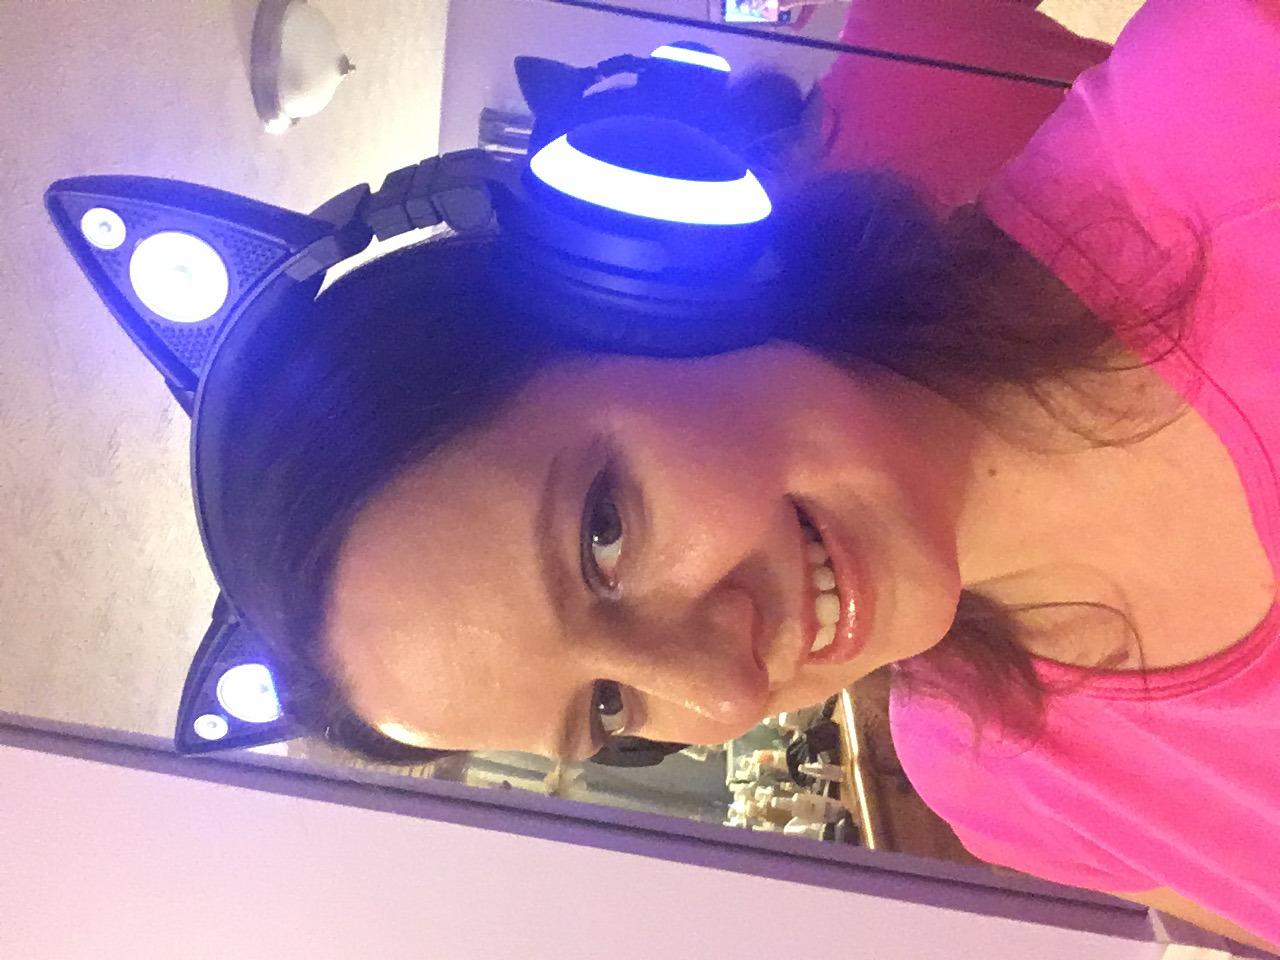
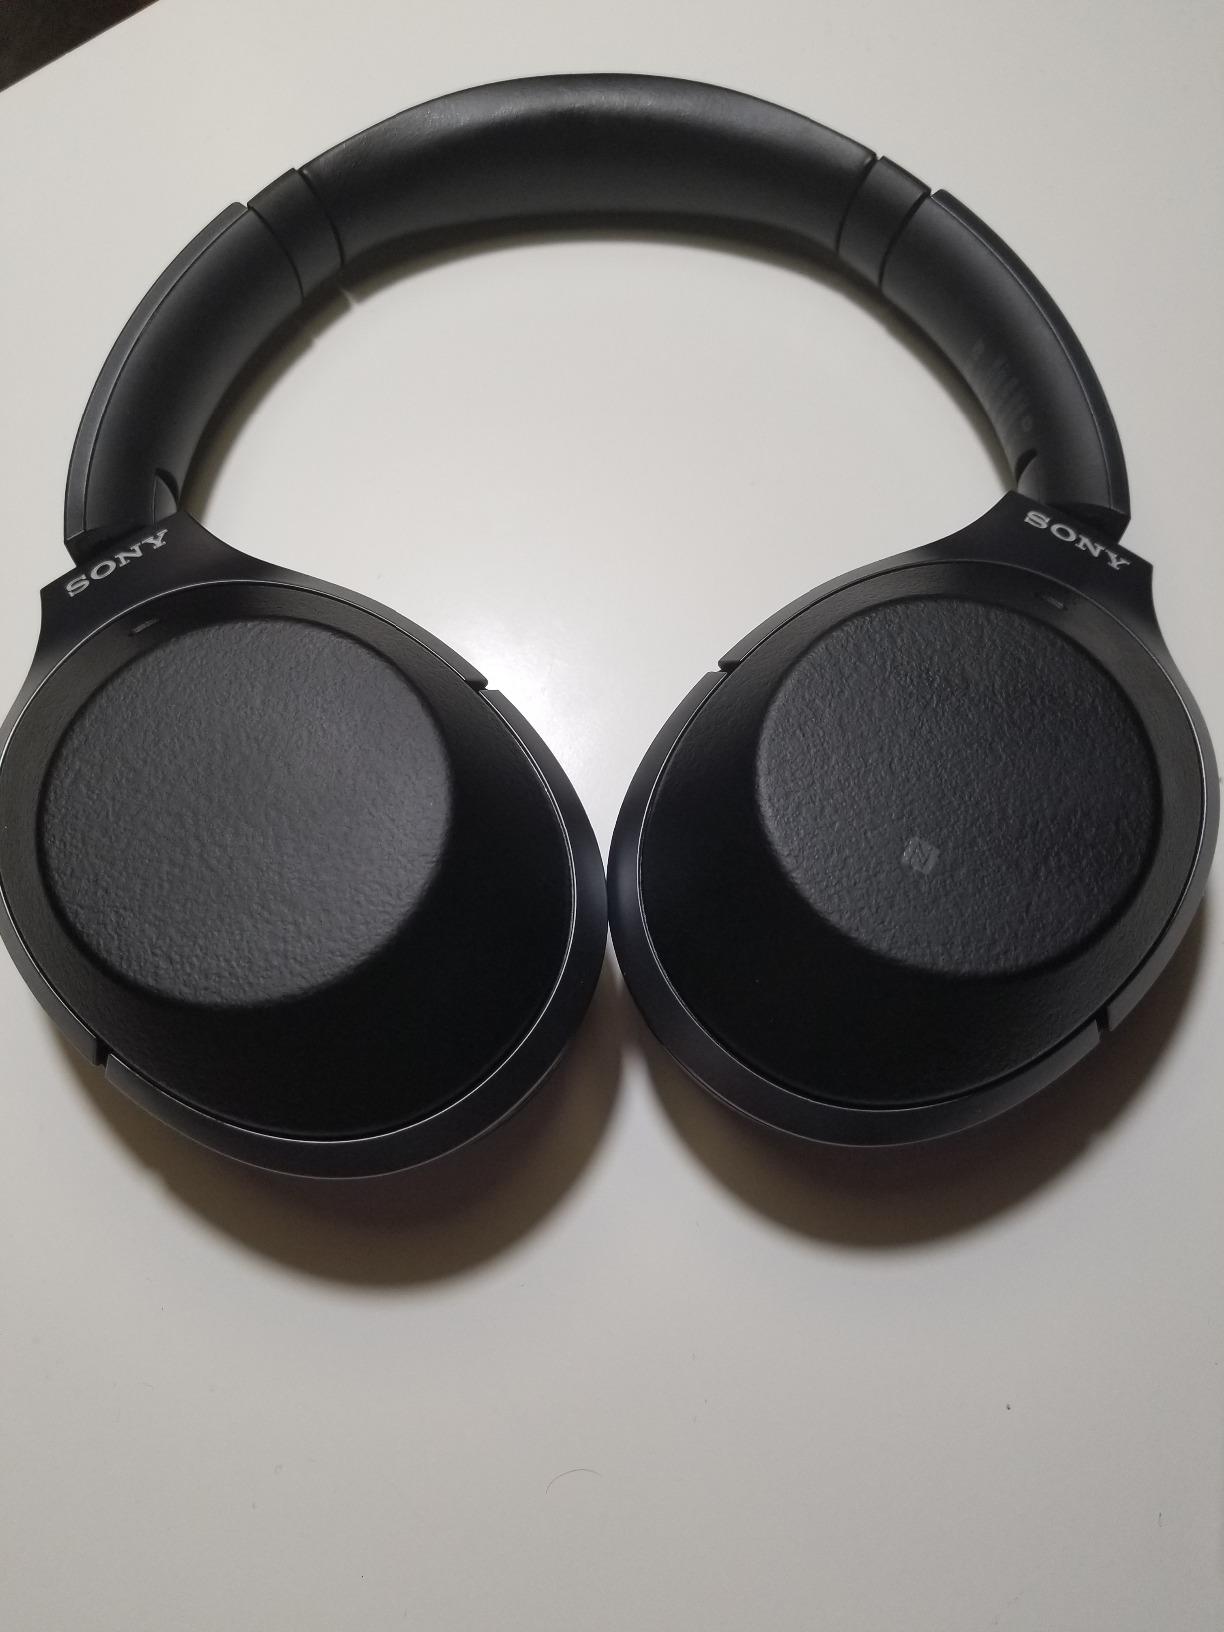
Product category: headphones
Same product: no